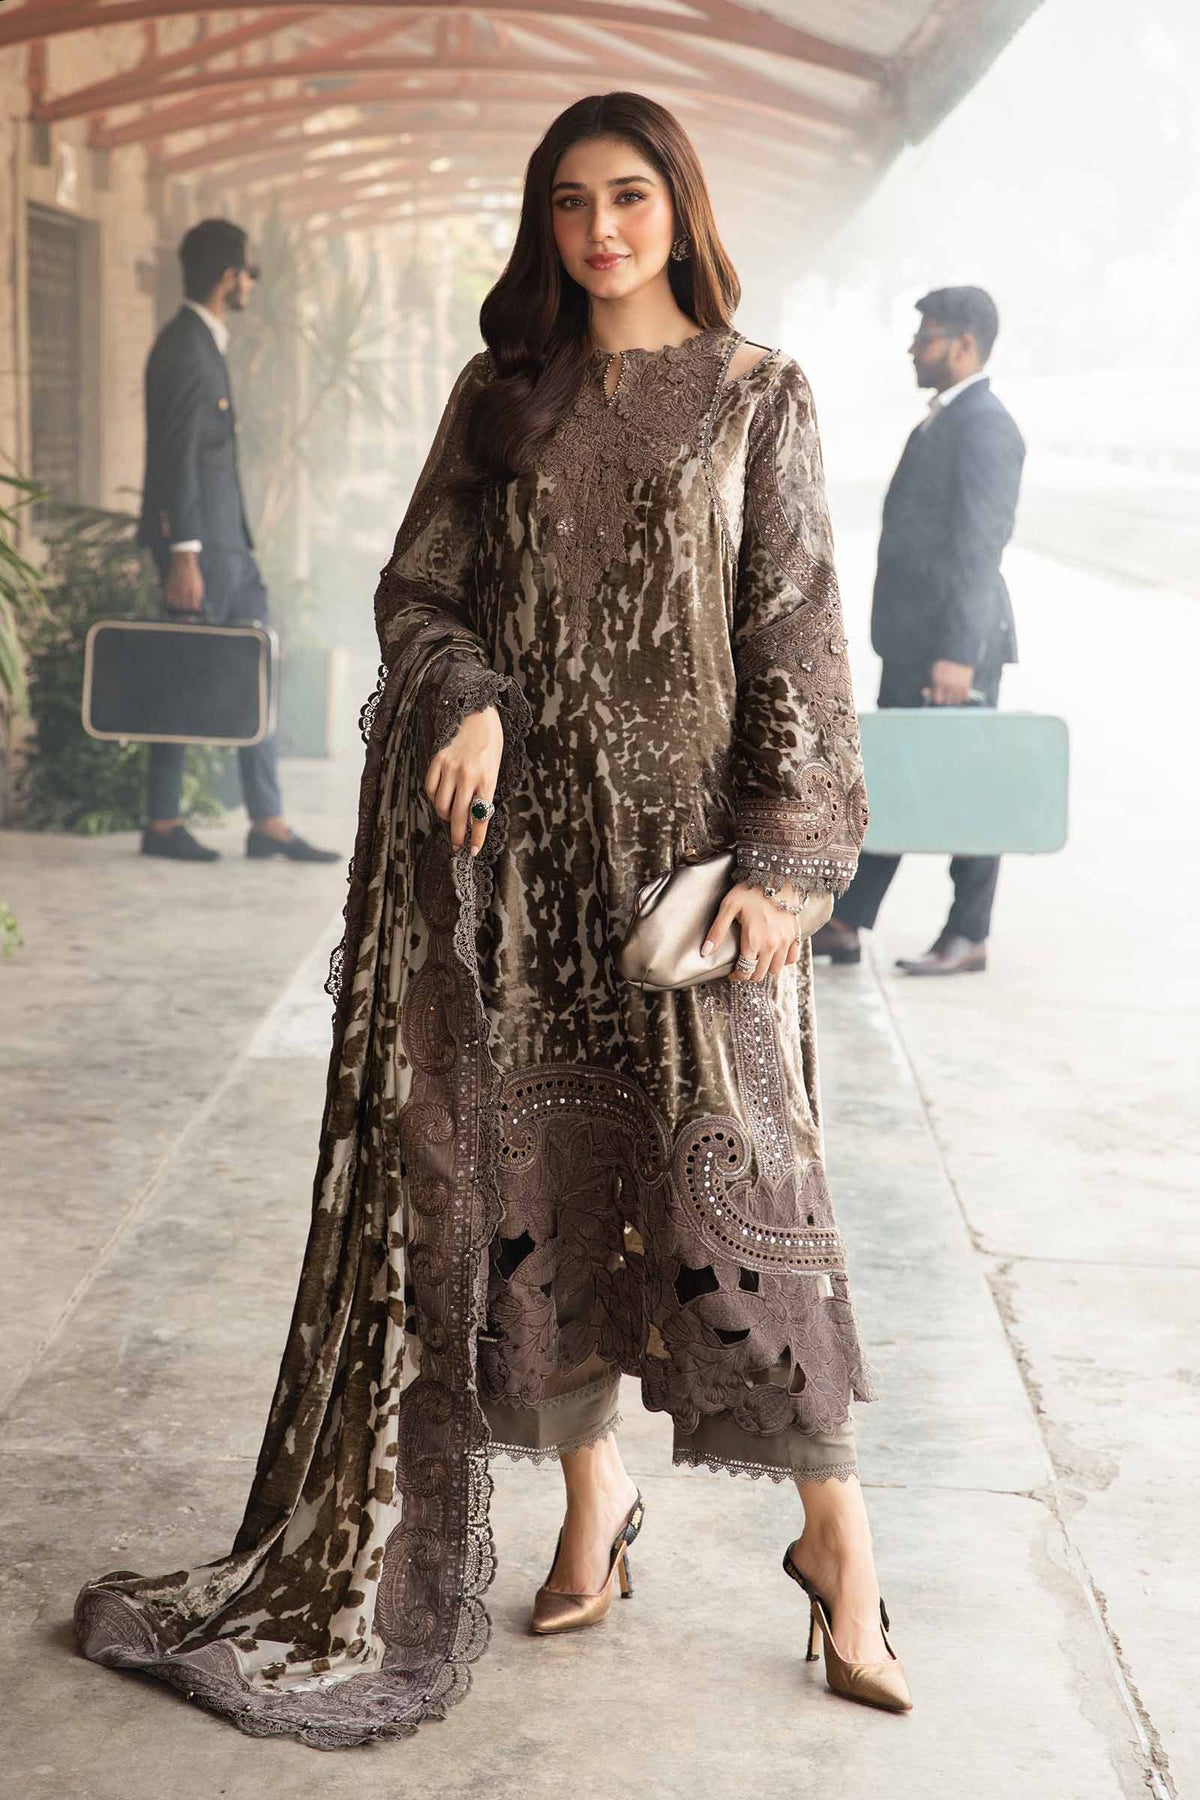
brown beige embroidered salwar suit